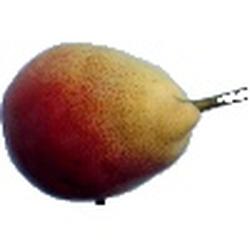
Label: Pear